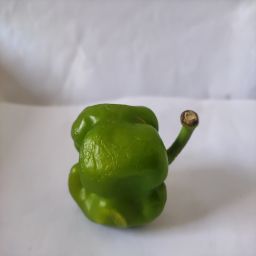
Crop: Bell Pepper
Quality: Ripe